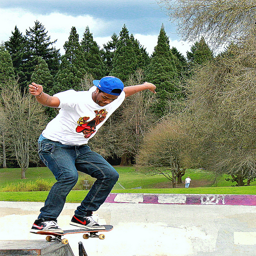
A man riding a skateboard on the side of a rail.
A skate boarder is doing stunts on a skateboard.
A man is performing a trick on a skateboard.
A skateboarder attempts at trick at the edge of the ramp.
A man with a skateboard is balancing on a half pipe.